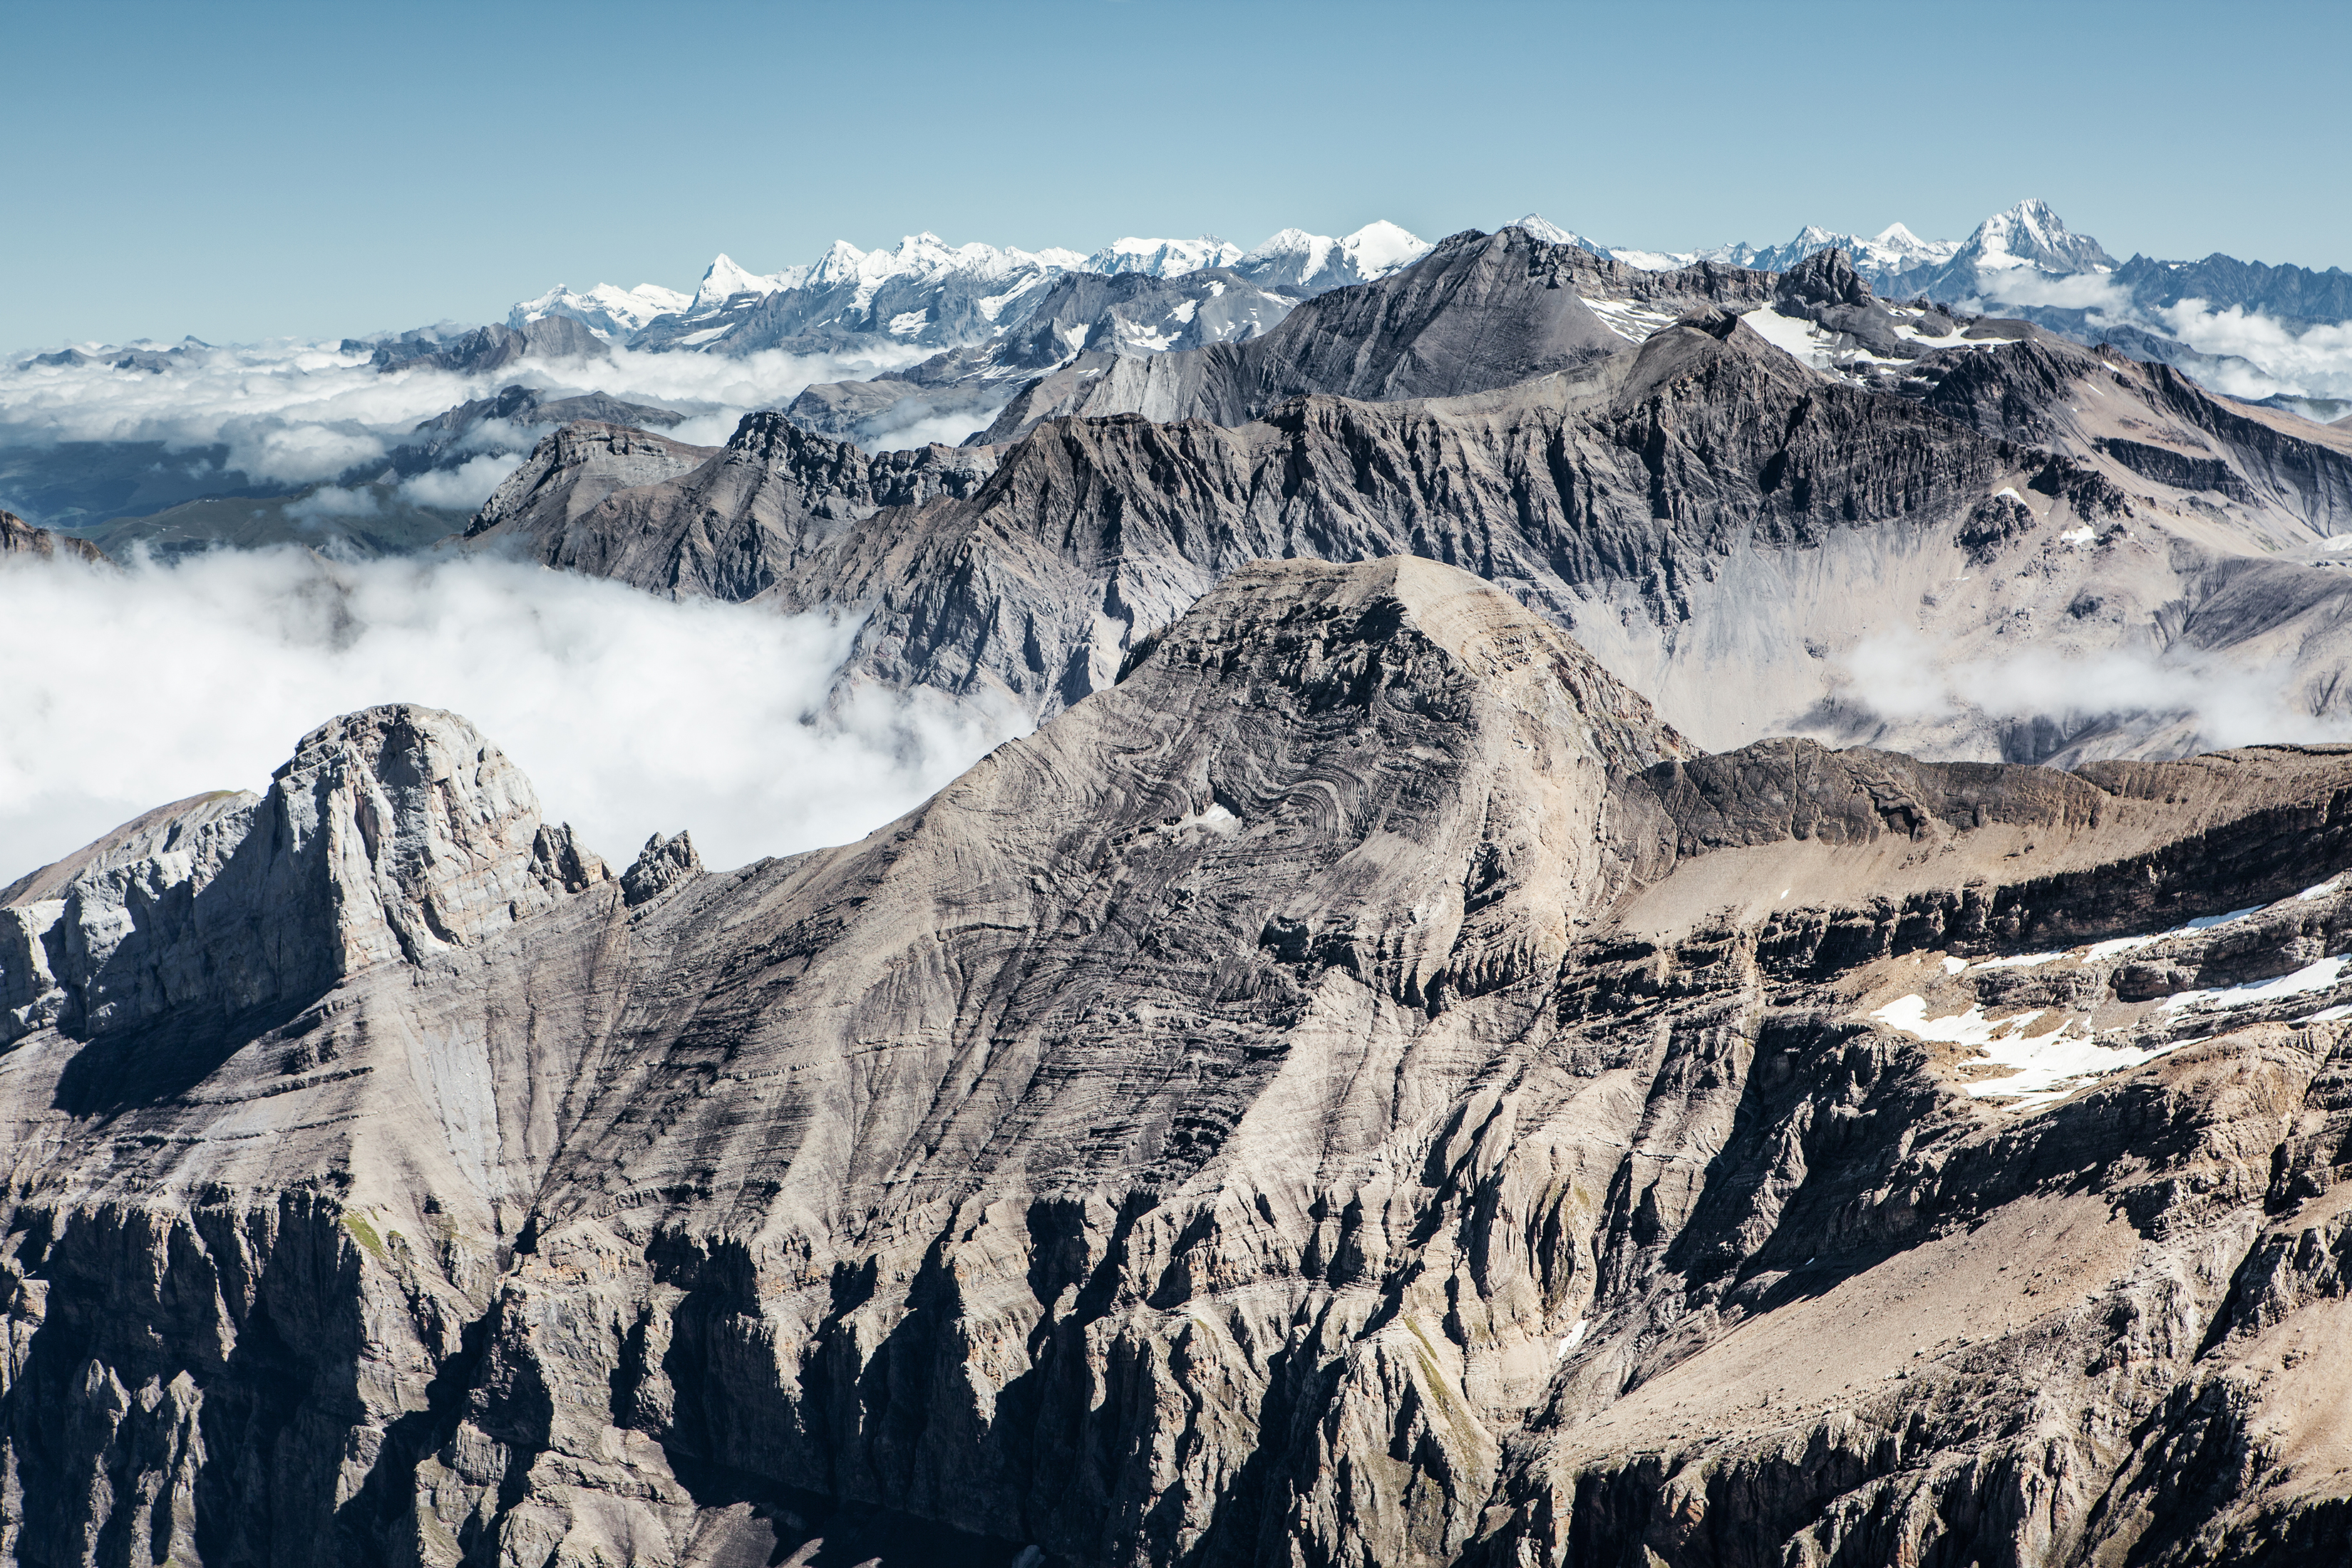
wilderness, mountain, snow, winter, cloud, adventure, peak, mountain range, range, weather, season, ridge, summit, alps, plateau, cirque, landform, mountain pass, geographical feature, mountainous landforms, geological phenomenon